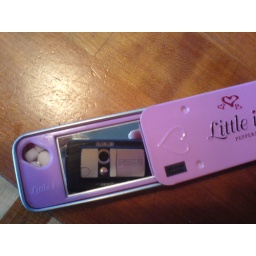
Mint pastils - mint box with build in mirror